Jack Nethercutt II

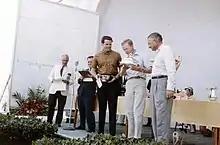
Nethercutt at the 1960 12 Hours of Sebring podium

In 1960 he acquired the Ferrari 250 Testa Rossa and entered the World Sportscar Championship for the 1960 season. At the 1960 12 Hours of Sebring, Nethercutt finished in the podium 3rd overall and won the S3.0 class after 186 laps with American co-driver Pete Lovely, scoring 4 manufacturer's championship points for the eventual 1960 season winners Ferrari. During the following 1961 season at the 1961 12 Hours of Sebring his Ferrari's oil pump broke on the first lap and the team was disqualified. Competing with the Ferrari 250 TR at the 1960 USAC Road Racing Championship, he and Lovely finished 2nd in class and 3rd overall behind Carroll Shelby and Ken Miles. He won the 1960 3 Hours of Westwood. In 1961 he sold his Ferrari for $25,000 because it was "last years racecar" and according in a 2023 interview Jay Leno, it was now worth over $30 million.